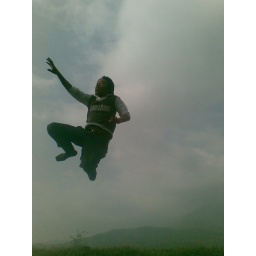
fying is like birds in the sky